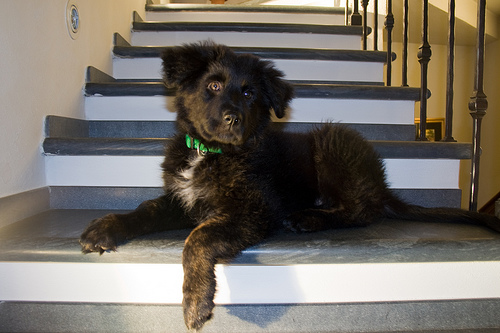
Animal: dog
Breed: newfoundland